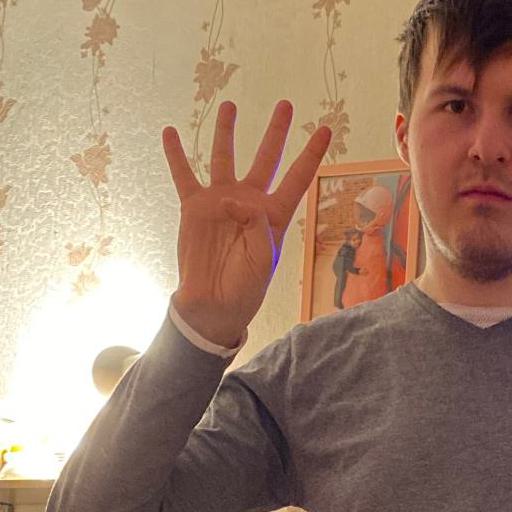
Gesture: four